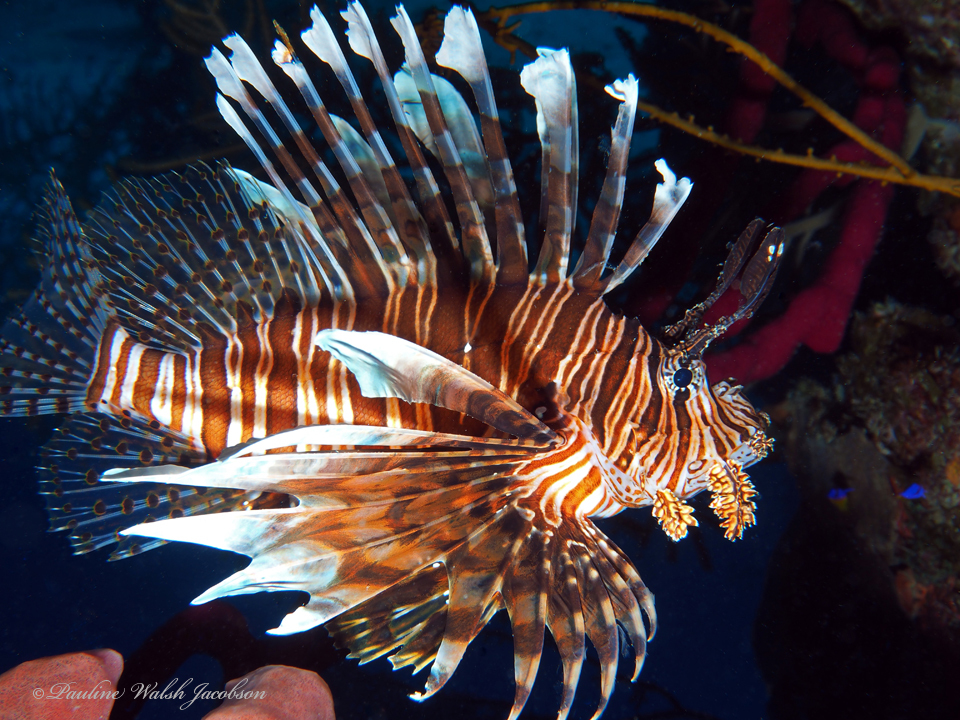
Pterois volitans (Red Lionfish)